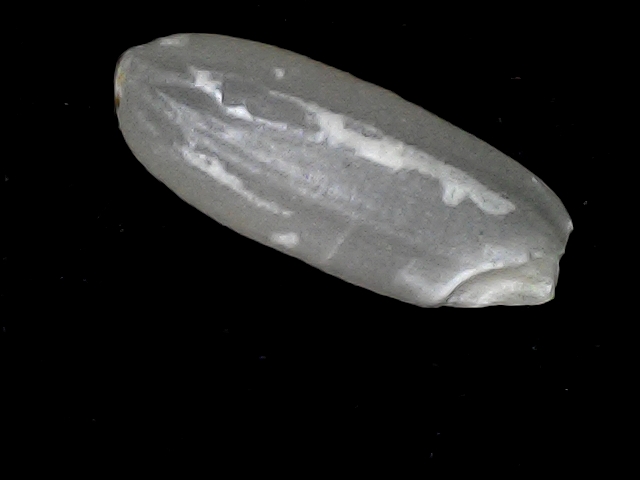
Rice variety: BD51